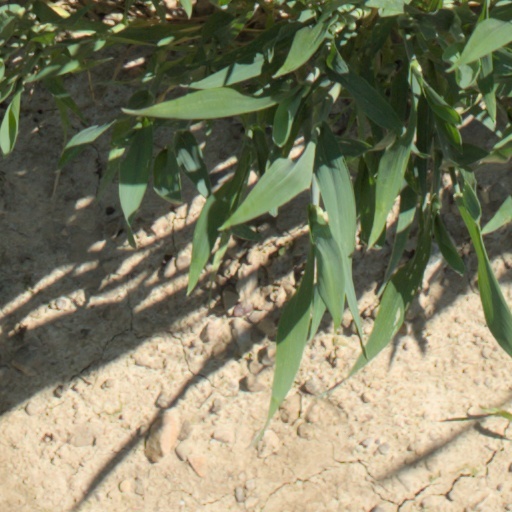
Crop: wheat